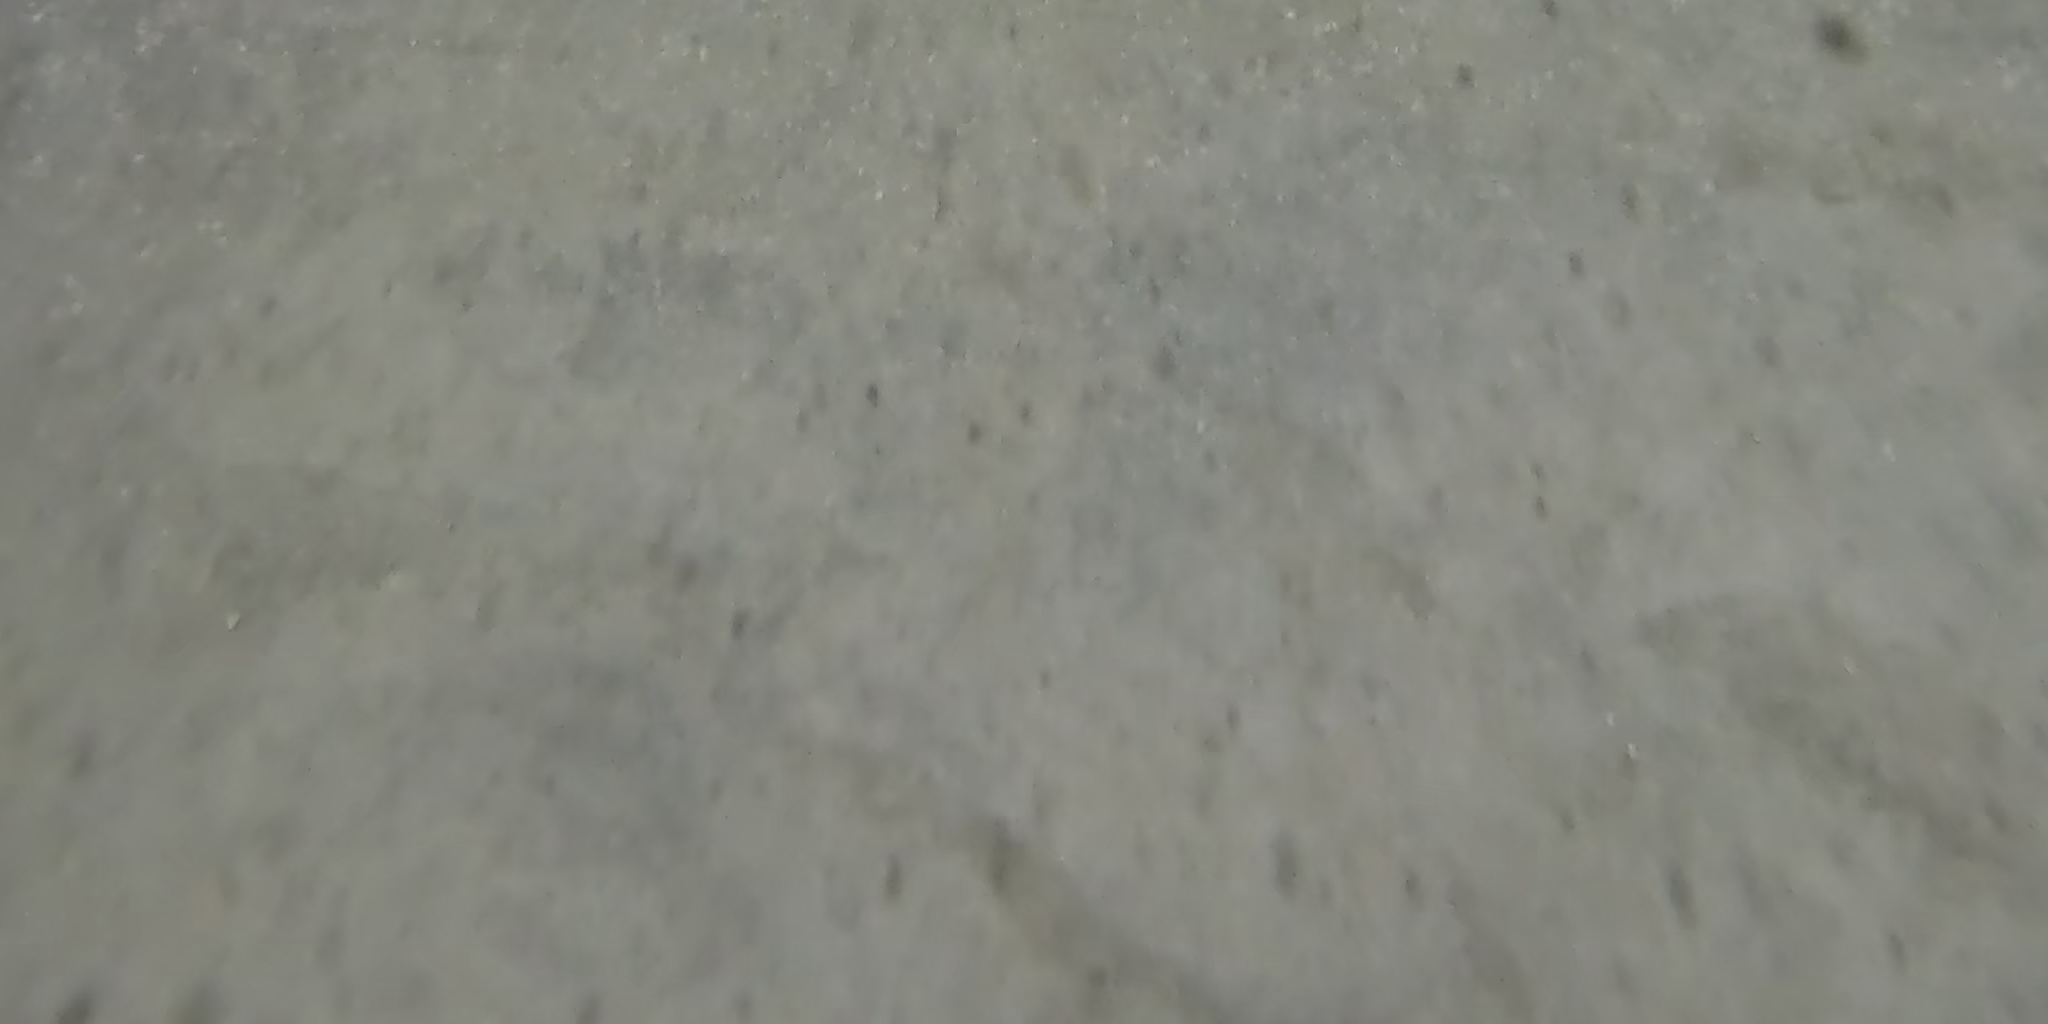
Seabed habitat: sand